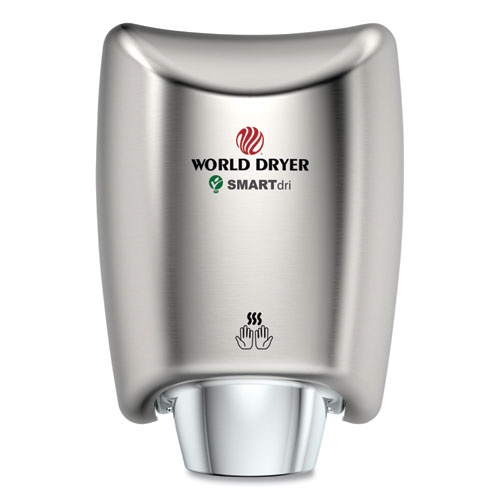
SMARTdri Hand Dryer, 110-120 V, 9.33 x 7.67 x 12.5, Brushed Stainless Steel-(WRLK973A2)
High-speed, dries in as little as 10 seconds Efficient design uses 80% less energy than conventional hand dryers Adjusts between on/off heating and 3-speed motor controls to optimize sound, comfort and energy efficiency Automatic infrared sensor features a 30-second anti-vandal shut-off Antimicrobial technology enhances sanitation, inhibiting the growth of bacteria on the dryer and extendi life of the motor Easy installation reduces up-front costs Multi-port nozzle enhances user comfort Runs on 110-120V power
Brand: Pacific Trading Supplies LLC
Category: Home & Garden > Bathroom Accessories > Hand Dryers